Mal Benning

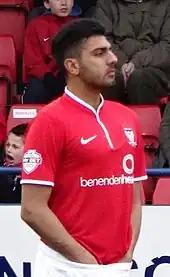
Benning playing for York City in 2015

Benning started his career with Walsall, progressing through the youth system from the under-8 side. He played as a midfielder before gaining weight and being moved to left-back in his early teenage years. In January 2012, he joined Non-League club Evesham United, who played in the Southern League Premier Division, on a youth loan. He made his first-team debut for Walsall at the Bescot Stadium on 6 November 2012, in a 4–1 defeat to Scunthorpe United in League One, coming on as a substitute for James Chambers. He signed his first professional contract, of two and a half years, in January 2013. He went on to start seven games and make four substitute appearances in the 2012–13 season. On 5 March 2014, he scored his first goal in senior football in a 2–1 defeat at Coventry City. He claimed another goal in a 3–2 defeat at Stevenage the following month and ended the 2013–14 season with 15 starts and three appearances from the bench. He was played mainly at right-back in his early career, keeping the experienced Ben Purkiss out of the team.